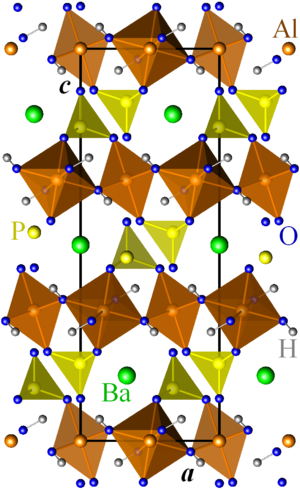
Structure cristalline de la gorceixite, BaAl3(PO4)(PO3OH)(OH)6, groupe d'espace R-3m, projetée le long de la direction b (maille hexagonale). Référence: Dzikowski T.J., Groat L.A. &amp
La gorceixite est une espèce minérale du groupe des phosphates et du sous-groupe des phosphates anhydres sans anions étrangers, de formule BaAl₃(OH)₆.